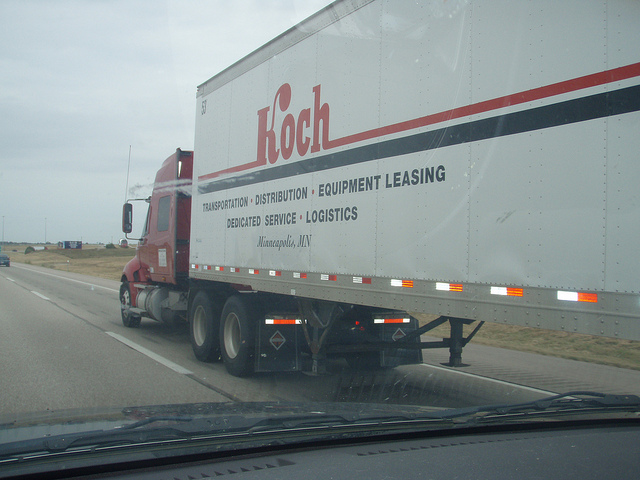
A red semi truck driving down a highway.

A red and white truck driving on the road.

a semi truck driving on a road with a sky background